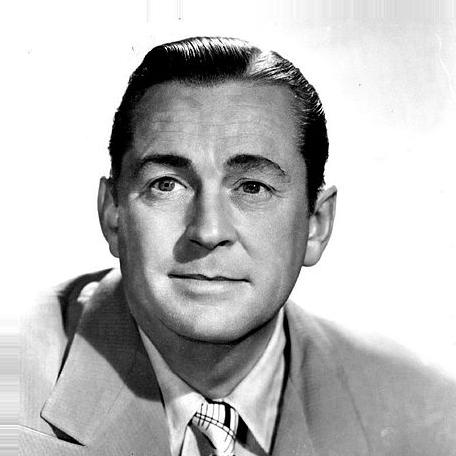
Age: 53